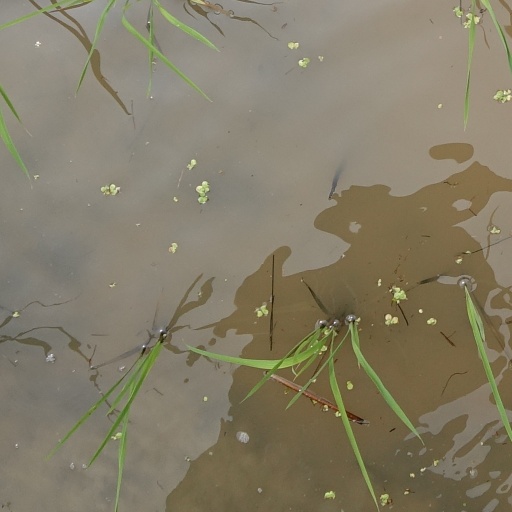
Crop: rice